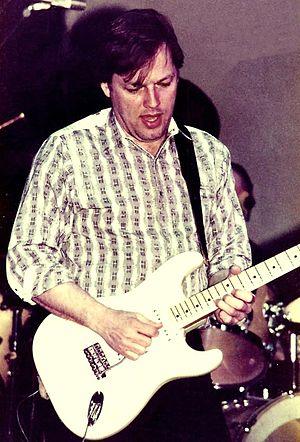
A Momentary Lapse of Reason est le treizième album studio du groupe rock progressif britannique Pink Floyd, paru en septembre 1987.
The Final Cut est le douzième album studio du groupe rock progressif britannique Pink Floyd, sorti le 21 mars 1983 au Royaume-Uni.
Catherine Bush CBE, dite Kate Bush, est une auteure-compositrice-interprète, pianiste, claviériste, danseuse et productrice de disques britannique, née le 30 juillet 1958 à Bexleyheath au Royaume-Uni.